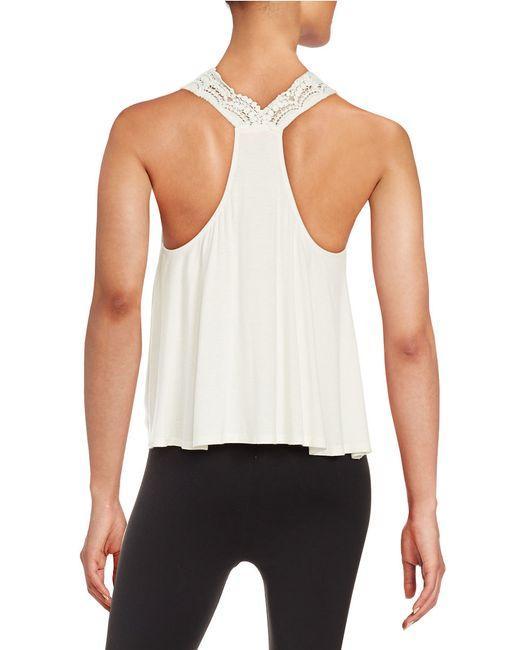
Ärmelloses weißes Baumwollhemd mit T-förmigem Design auf der Rückseite, Sommerkleidung